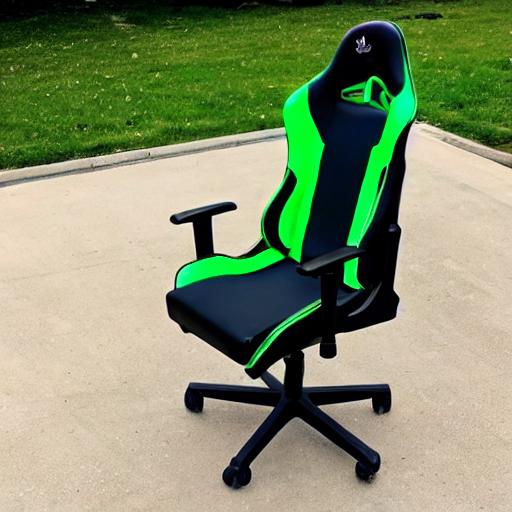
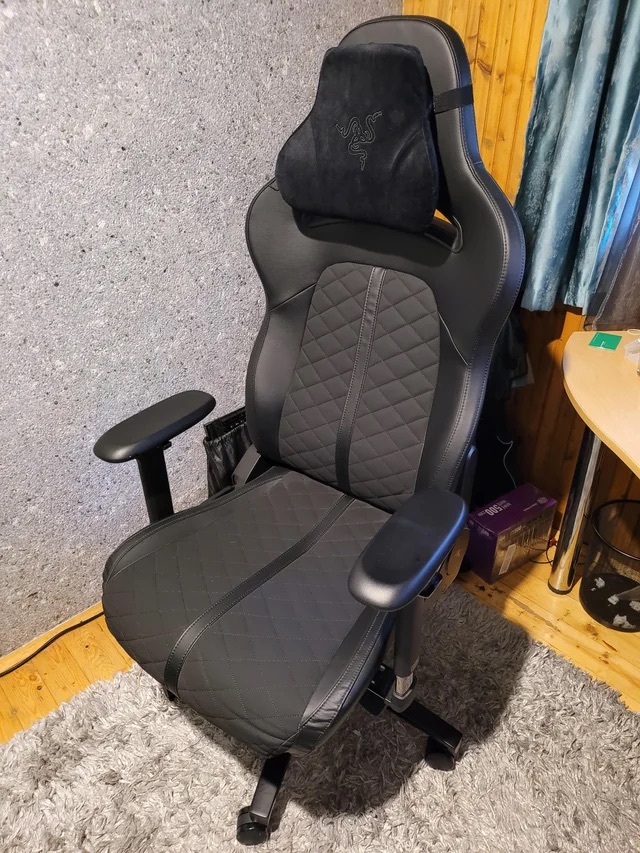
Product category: items_chair
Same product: no